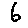
Label: 6